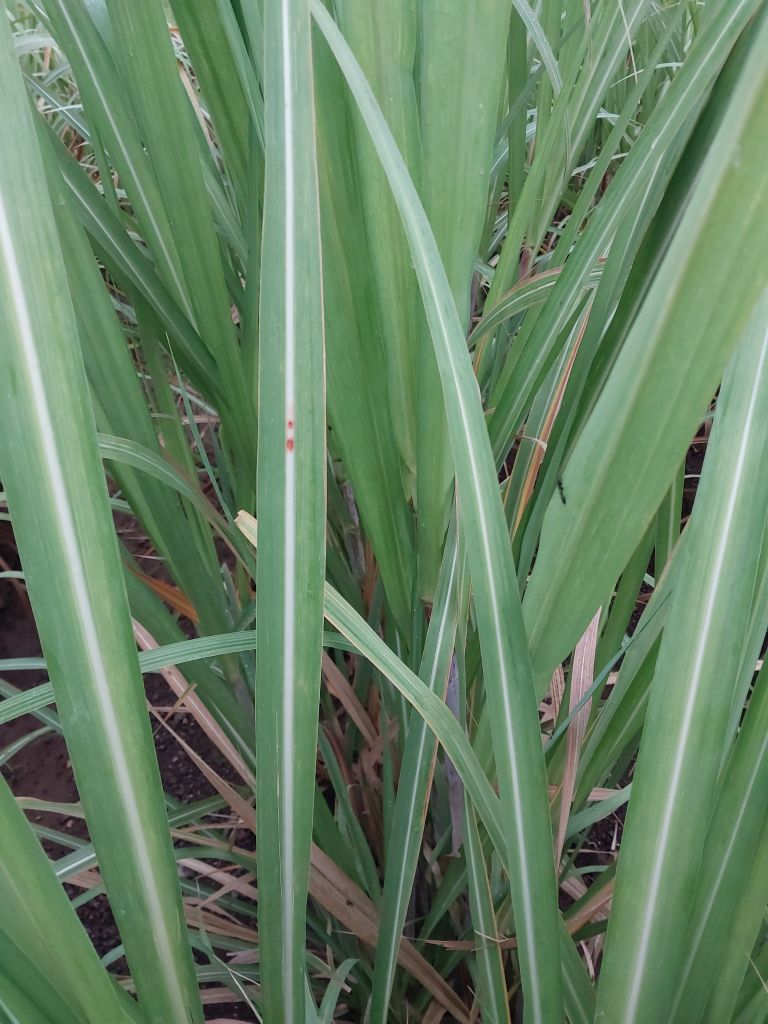
Label: Brown Spot